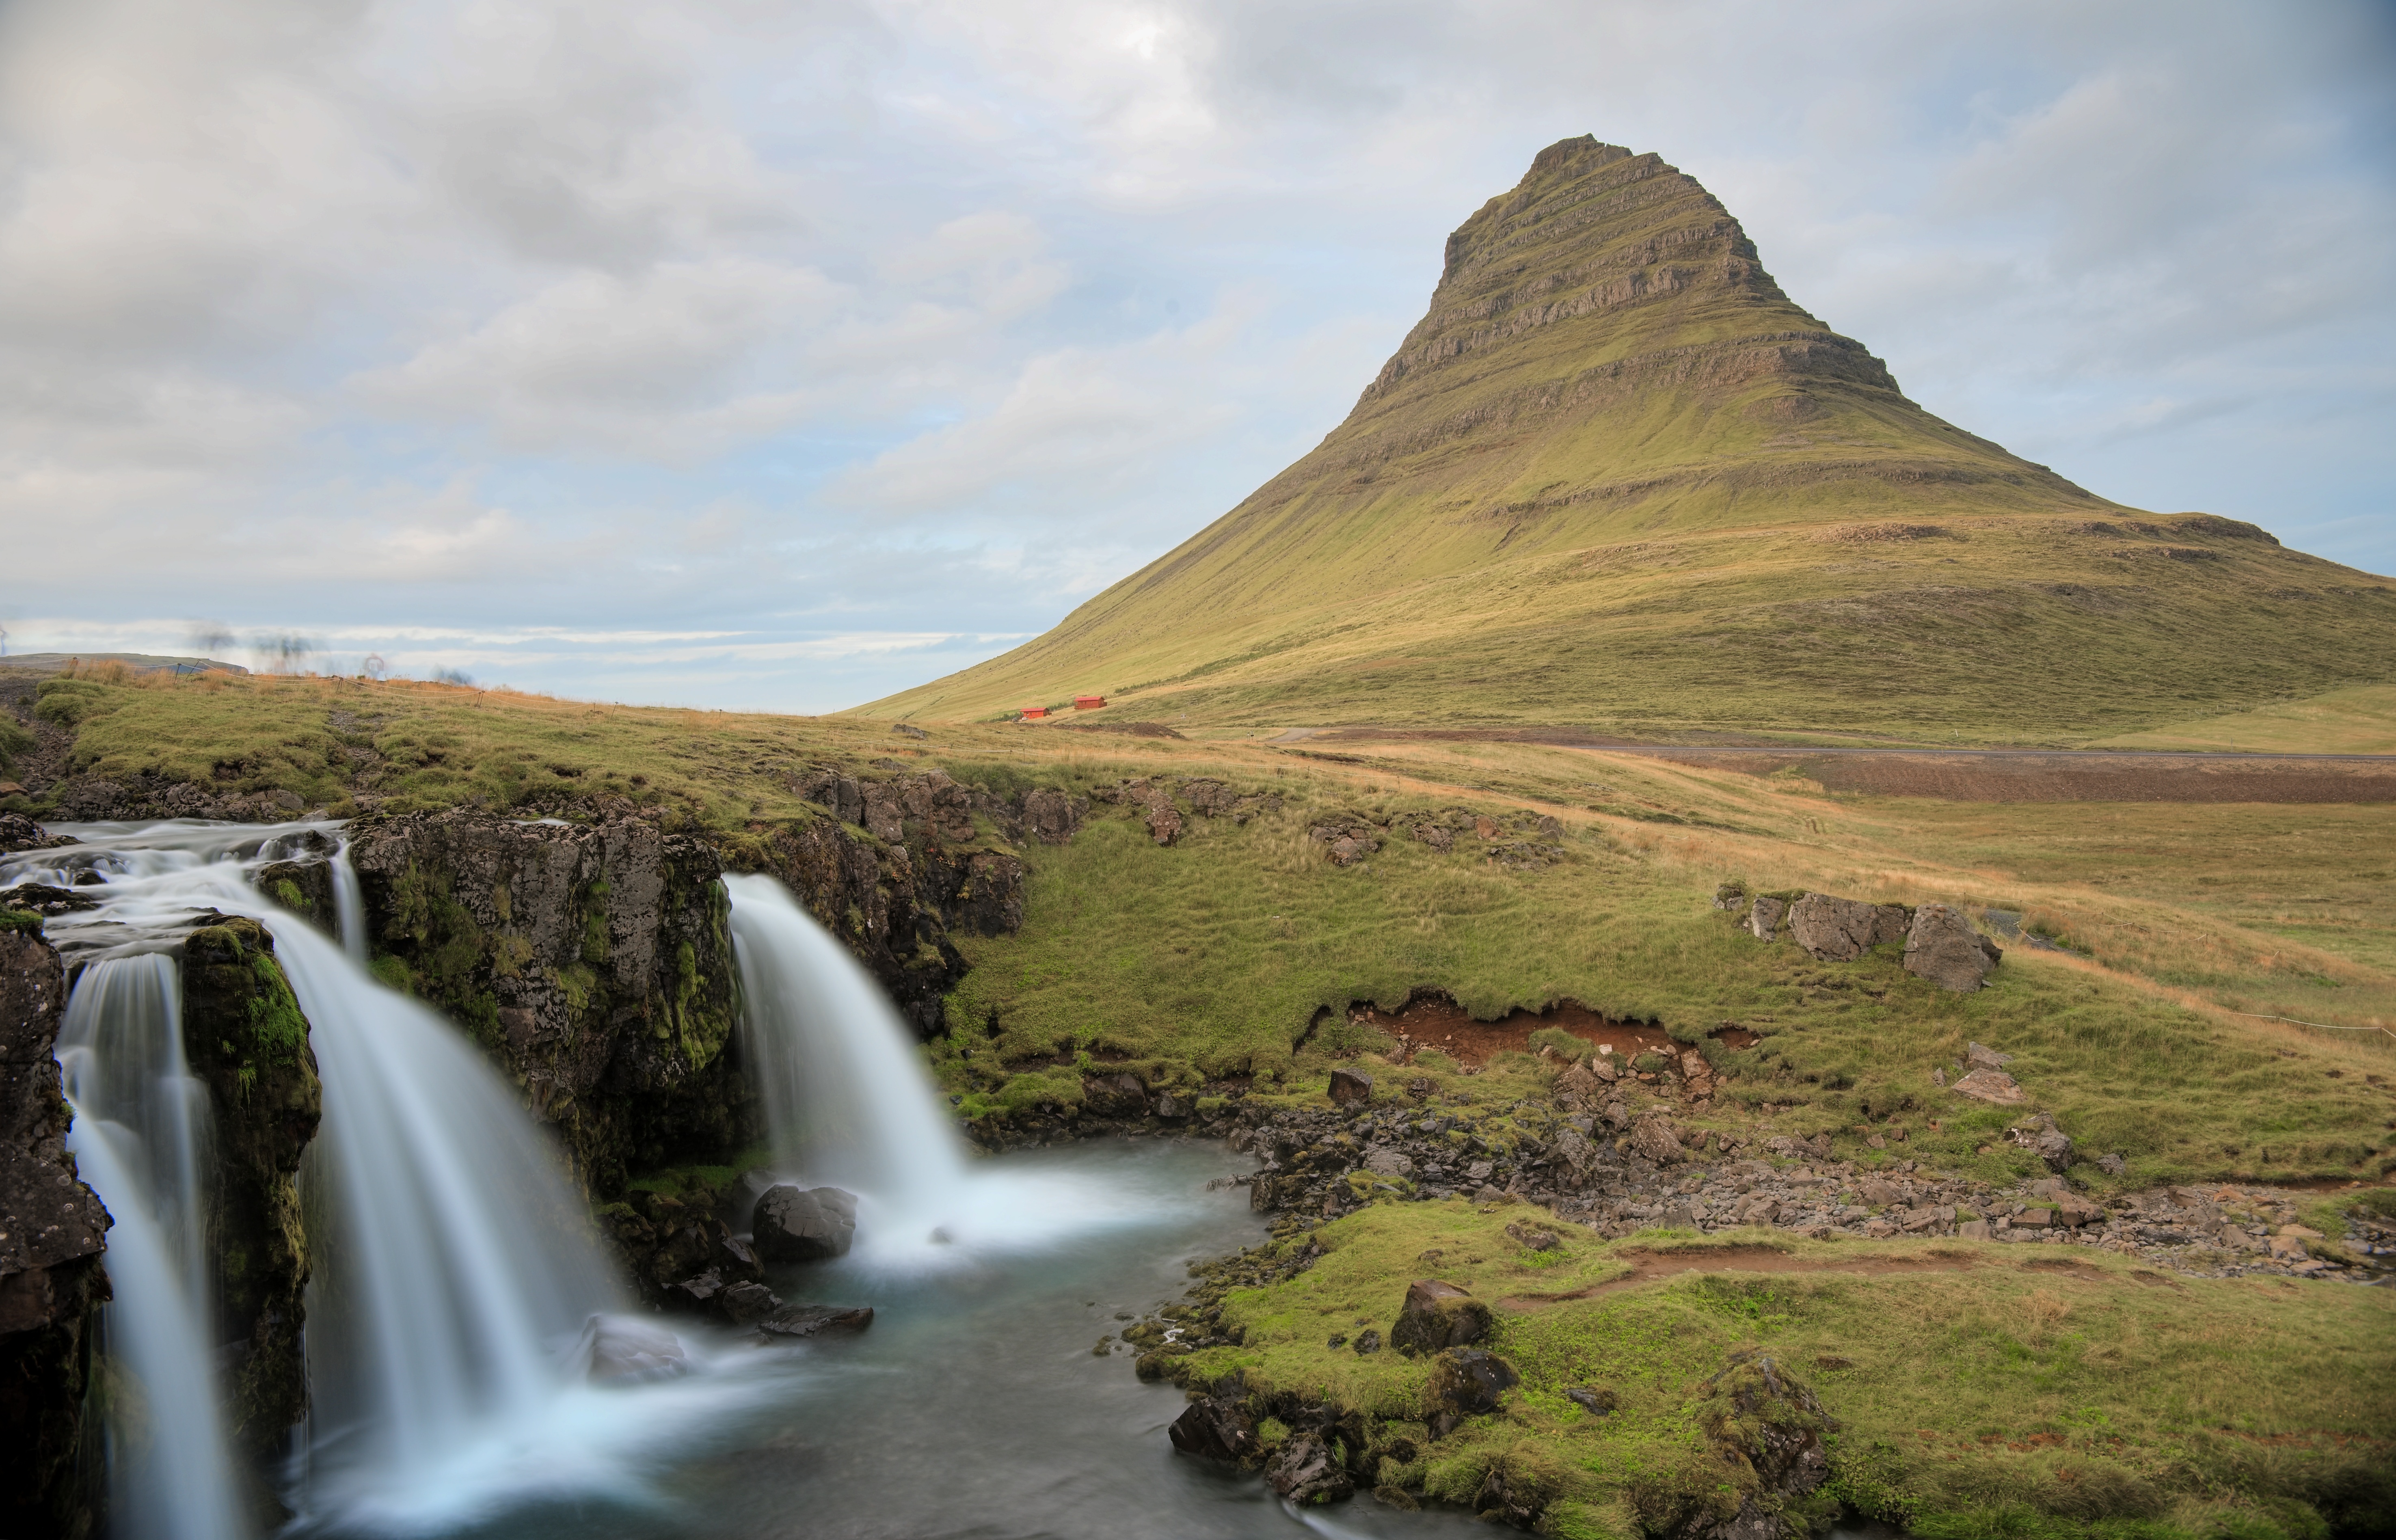
natural, cloud, sky, water, mountain, natural landscape, waterfall, formation, landscape, chute, grass, fluvial landforms of streams, mountain river, grassland, plateau, stream, valley, hill, rock, lake district, water feature, rapid, massif, reservoir, mountain range, creek, escarpment, riparian zone, mound, loch, tundra, aeolian landform, outcrop, badlands, road